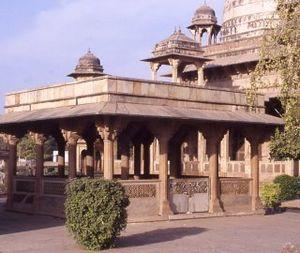
Tansen, né en 1506 et mort le 26 avril 1589, est le plus célèbre des musiciens de la cour d’Akbar. Dans le Ain i Akbari, Abul al-Fazl ibn Mubarak, l’historien d’Akbar, dit qu’« il n’a pas existé dans l’Inde depuis plus de mille ans un musicien qui soit son égal. »